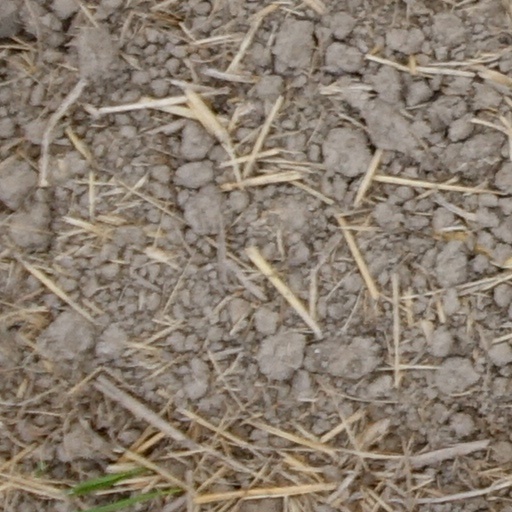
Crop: wheat